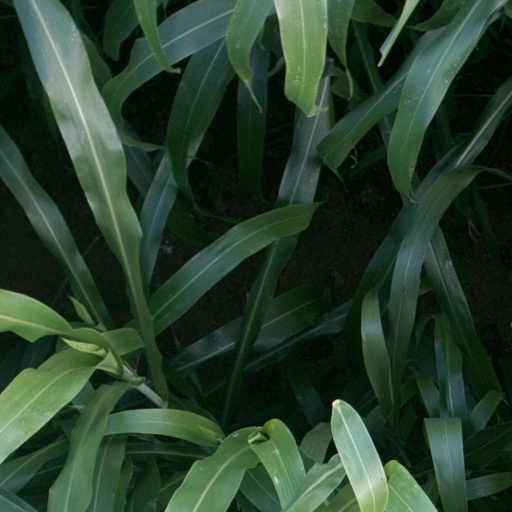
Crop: sorghum